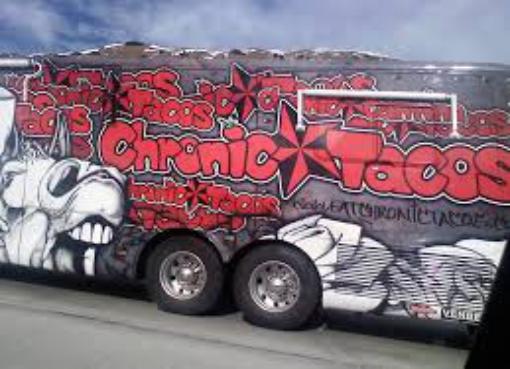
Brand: Chronic Tacos-1
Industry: Food